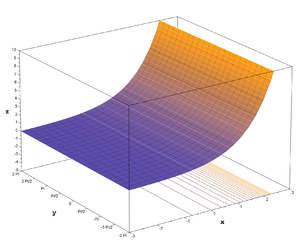
En mathématiques, la fonction exponentielle est la fonction notée exp qui est sa propre dérivée et qui prend la valeur 1 en 0. Elle est utilisée pour modéliser des phénomènes dans lesquels une différence constante sur la variable conduit à un rapport constant sur les images. Ces phénomènes sont en croissance dite « exponentielle ».